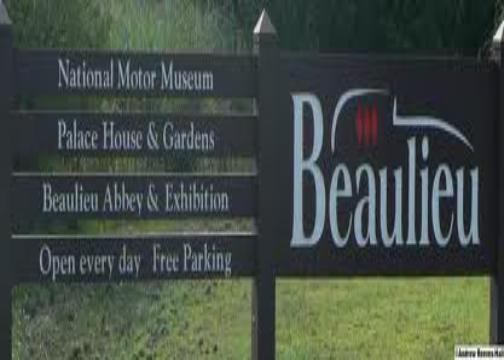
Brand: Beaulieu
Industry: Food